Buildings and architecture of Brighton and Hove

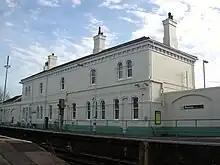
Portslade railway station has Italianate overtones.

The Prince Regent's patronage helped Brighton become a fashionable, high-class resort. As it became more popular, it further outgrew its four-street boundaries. Planned development, as opposed to ad hoc growth, started in the 1780s with North Parade and South Parade alongside Old Steine. By the 1790s it spread well to the east along the East Cliff: New Steine (1790–95, but refaced in the 1820s) was the first sea-facing square, then came Bedford, Clarence and Russell Squares (all early 19th century) and Brighton's first crescent, Royal Crescent (1799–1802). Powered by "fashion, demand and the availability of capital", the scale of building and architectural ambition kept growing—especially when the father-and-son architects Amon and Amon Henry Wilds and their associate Charles Busby arrived in the town. They helped to develop the Regency style which now characterises the seafront. Hanover Crescent, Montpelier Crescent, Park Crescent, the Kemp Town estate (Sussex Square, Lewes Crescent, Arundel Terrace and Chichester Terrace) and Brunswick Town (Brunswick Terrace, Brunswick Square and associated streets) were among their set-piece developments. (The Brunswick estate was also the first significant development in the parish of Hove.) Accordingly, by the early 19th century, Brighton was renowned for the splendour and "strongly individual character" of its architecture. William Cobbett claimed in 1832 that it "certainly surpass[ed] in beauty all other towns in the world". Due to the quantity and quality of work produced by the Wilds–Wilds–Busby partnership and the groundbreaking designs produced by Holland, Nash and Porden—which "established a vocabulary of architectural elements" that defined the entire Regency style—Brighton's early urban development was characterised by an "overflowing of architectural inventiveness".